Trump Bay Street

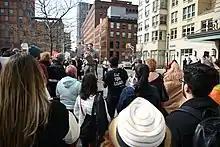
Protesters outside the building (February 25, 2017)

In February 2017, local residents protested outside the building, stating their intention to boycott any retailers that occupy space on the ground floor. Explaining their reason for protesting, the residents cited President Trump's actions that targeted illegal immigration and refugees from Muslim majority countries, as well as comments that he made in 2015, in which he claimed that thousands of Jersey City residents cheered after learning about the September 11 attacks.